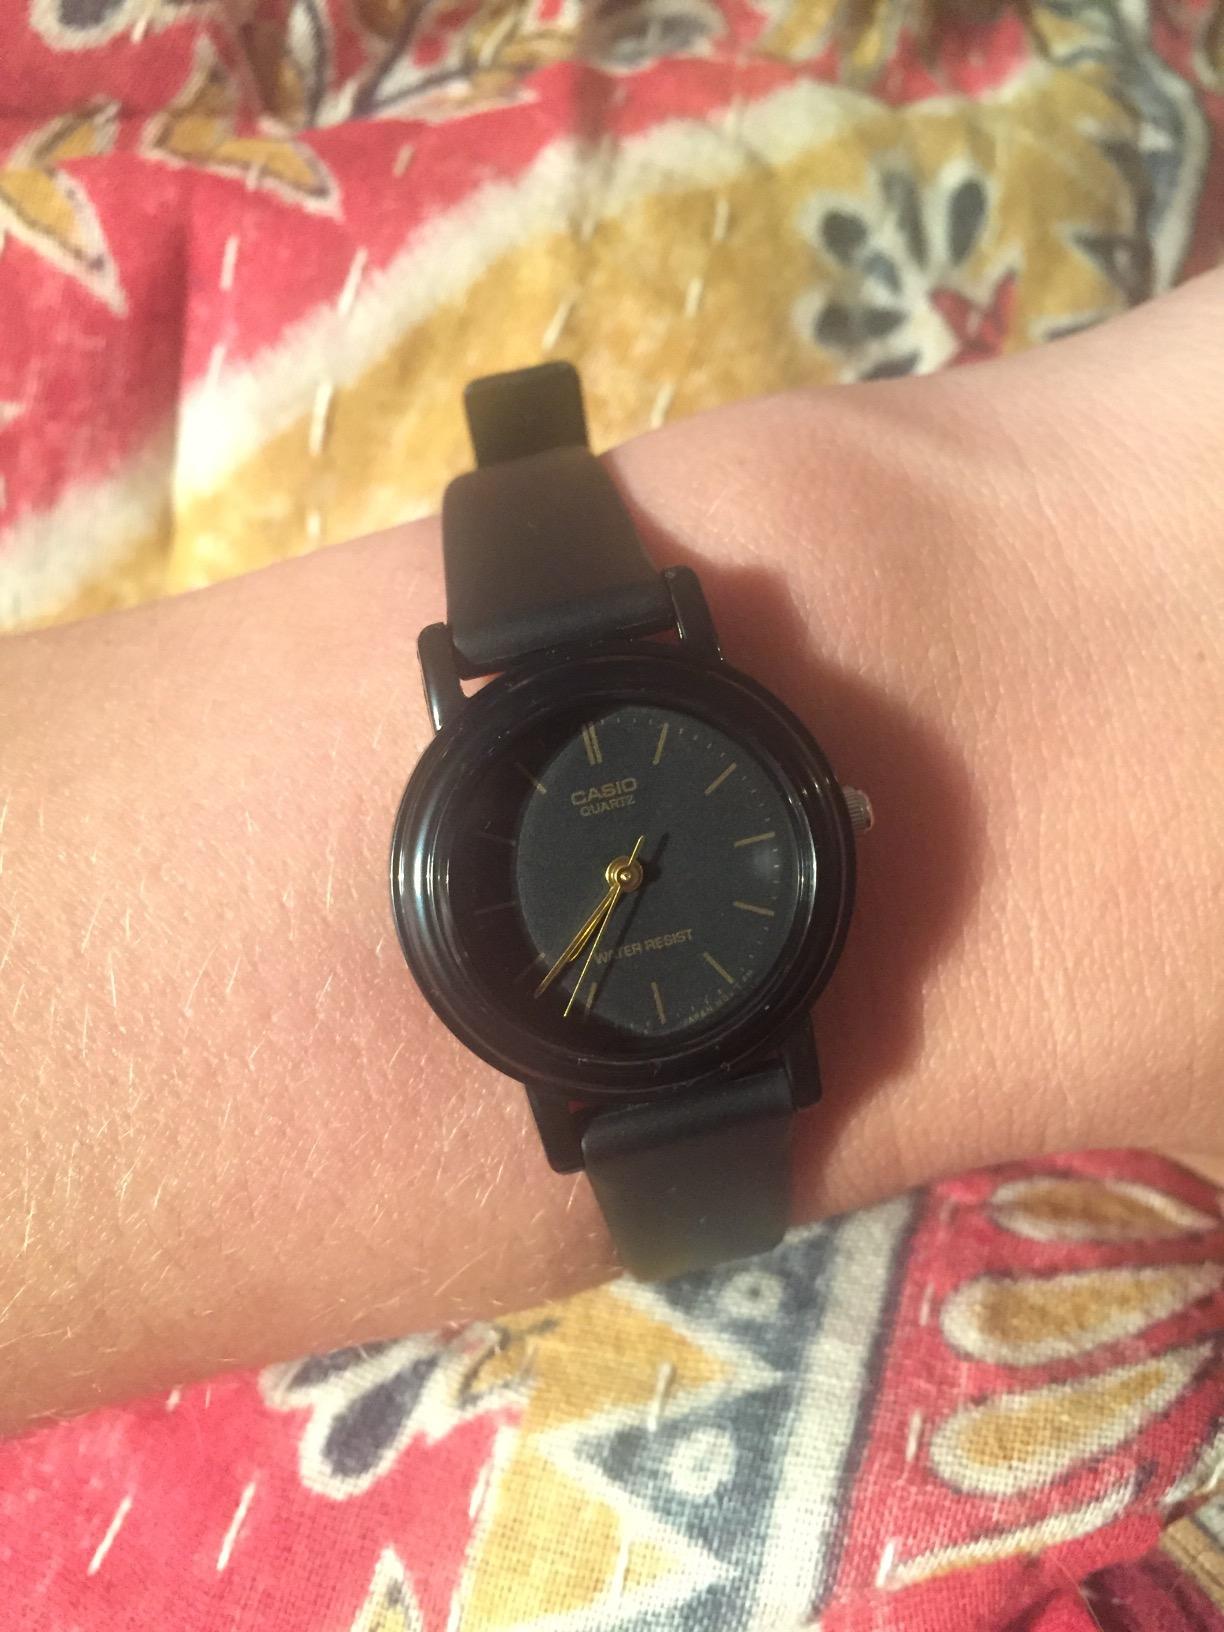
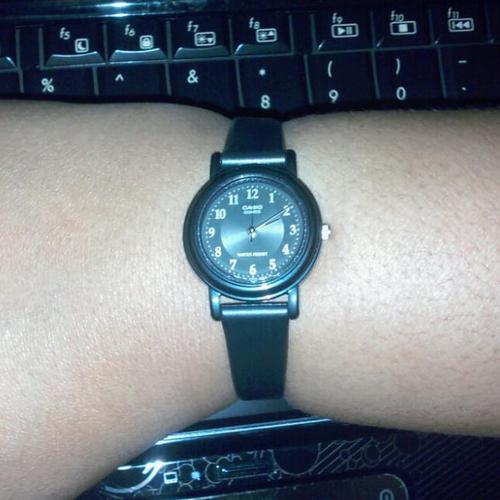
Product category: accessories_watch
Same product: no